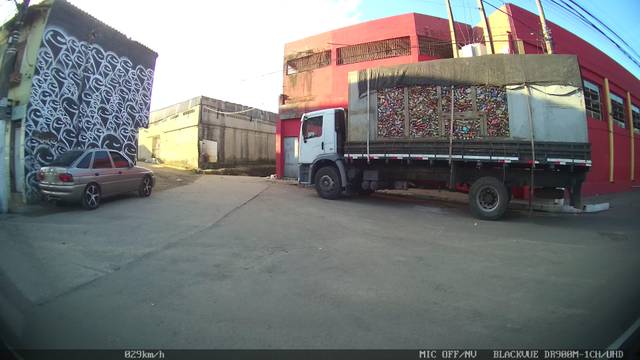
Region: Brazil
Coordinates: -20.344, -40.319